Tampereen Pyrintö

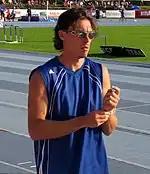
Tommi Evilä, long jumper and World bronze medalist from 2005

In athletics, Pyrintö is one of Finland's most successful clubs. Long jumper Tommi Evilä, javelin thrower Tero Järvenpää and hammer thrower Mia Strömmer have been club's internationally most notable athletes in recent years. In the past, Pyrintö athletes, like Akilles Järvinen, Eero Berg and Hugo Lahtinen, won several Olympic medals.